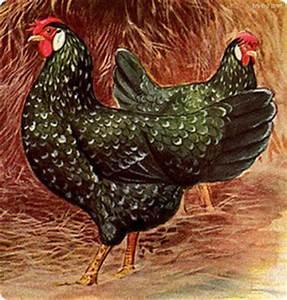
chicken